Jewels of Mary, Queen of Scots

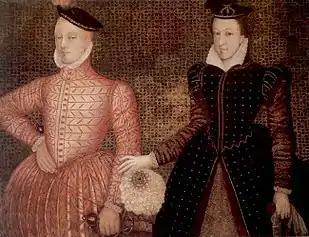
The historian John Guy suggests that Mary may have composed the letter with the imagery of mourning jewellery for Lord Darnley.

It was said (in November 1573), that Mary gave James Hepburn, 4th Earl of Bothwell jewels worth 20 or 30,000 crowns. The valet Nicolas Hubert "alias" French Paris said that Mary told him to give Bothwell a coffer of jewels and silverware. Bothwell was said to have left jewels given to him by Mary worth 20,000 crowns in Edinburgh Castle when he fled to Orkney.